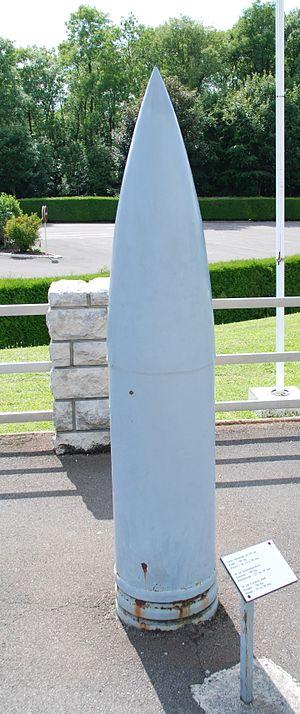
Obus allemand de 38 cm, Memorial de Verdun, poids 760 kg, portée 23 -38 km
Le canon de 380 mm, ou 38 cm SK L/45 C/13 selon la terminologie allemande, est une pièce d'artillerie lourde utilisée lors de la Première Guerre mondiale. Ce canon porte le surnom de Langer Max, signifiant « long-Max » ou « Max-le-long ».